Rietburg Chairlift

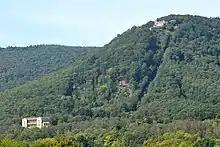
The Rietburg with the swathe cut by the chairlift

The Rietburg chairlift is a chair lift that runs from the village of Rhodt in the Palatinate region of Germany to the ruins of the medieval castle of Rietburg. The chairlift is the county of Südliche Weinstraße in the state of Rhineland-Palatinate.